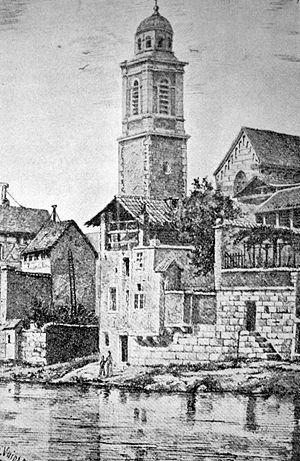
Outremeuse est un quartier administratif et une île de la ville de Liège en Belgique. Il est dénommé en wallon Dju d'la Mouse, ou plus simplement Djud'la. Dans l'ancienne principauté de Liège, il faisait partie du quartier Vinåve des Prés.
Le patrimoine religieux de Liège jusqu'à la Révolution française compte un palais épiscopal, une cathédrale, sept collégiales, une chartreuse, huit abbayes d'hommes et de femmes, vingt-trois couvents d'hommes et vingt-sept couvents de femmes, trente-deux paroisses, une vingtaine d'hôpitaux et autant d'hospices, une trentaine de béguinages, des dizaines de chapelles, soit plus d'une centaine d'oratoires dont une cinquantaine desservis par des religieux réguliers.
Feuillen de Fosses était un moine irlandais du VIIᵉ siècle, missionnaire en Belgique et fondateur de l’abbaye de Fosses-la-Ville. C'est un saint des Églises chrétiennes célébré le 31 octobre.
L'église Saint-Pholien se trouve dans le quartier d'Outremeuse, à Liège, à l'extrémité est du boulevard de la Constitution.